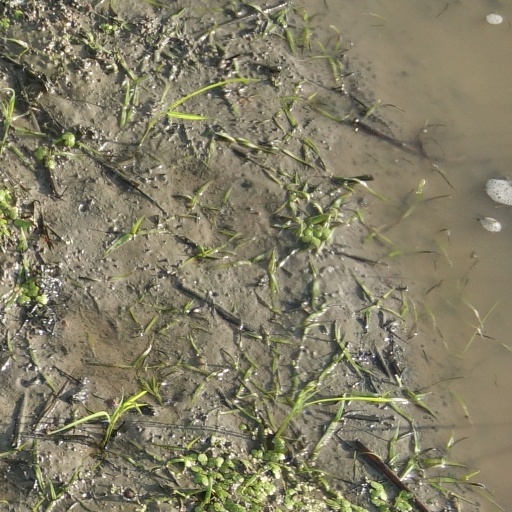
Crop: rice